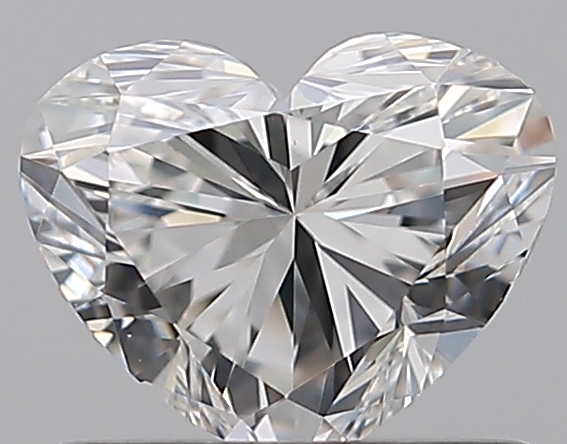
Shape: heart
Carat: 0.7
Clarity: VS1
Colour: F
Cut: VG
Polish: EX
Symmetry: GD
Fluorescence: N
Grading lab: GIA
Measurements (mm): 5.12 x 6.16 x 3.74